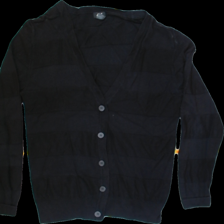
View: front
Type: Cardigan
Category: Ladies
Brand: H&M
Colors: Black
Material: 100%cotton
Pattern: Plain
Cut: Regular, V-collar
Size: M
Trend: No trend
Stains: Yes
Damage: 0
Price range: <50
Recommended usage: Export